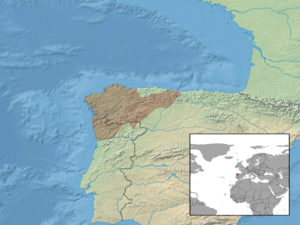
Podarcis bocagei est une espèce de sauriens de la famille des Lacertidae.